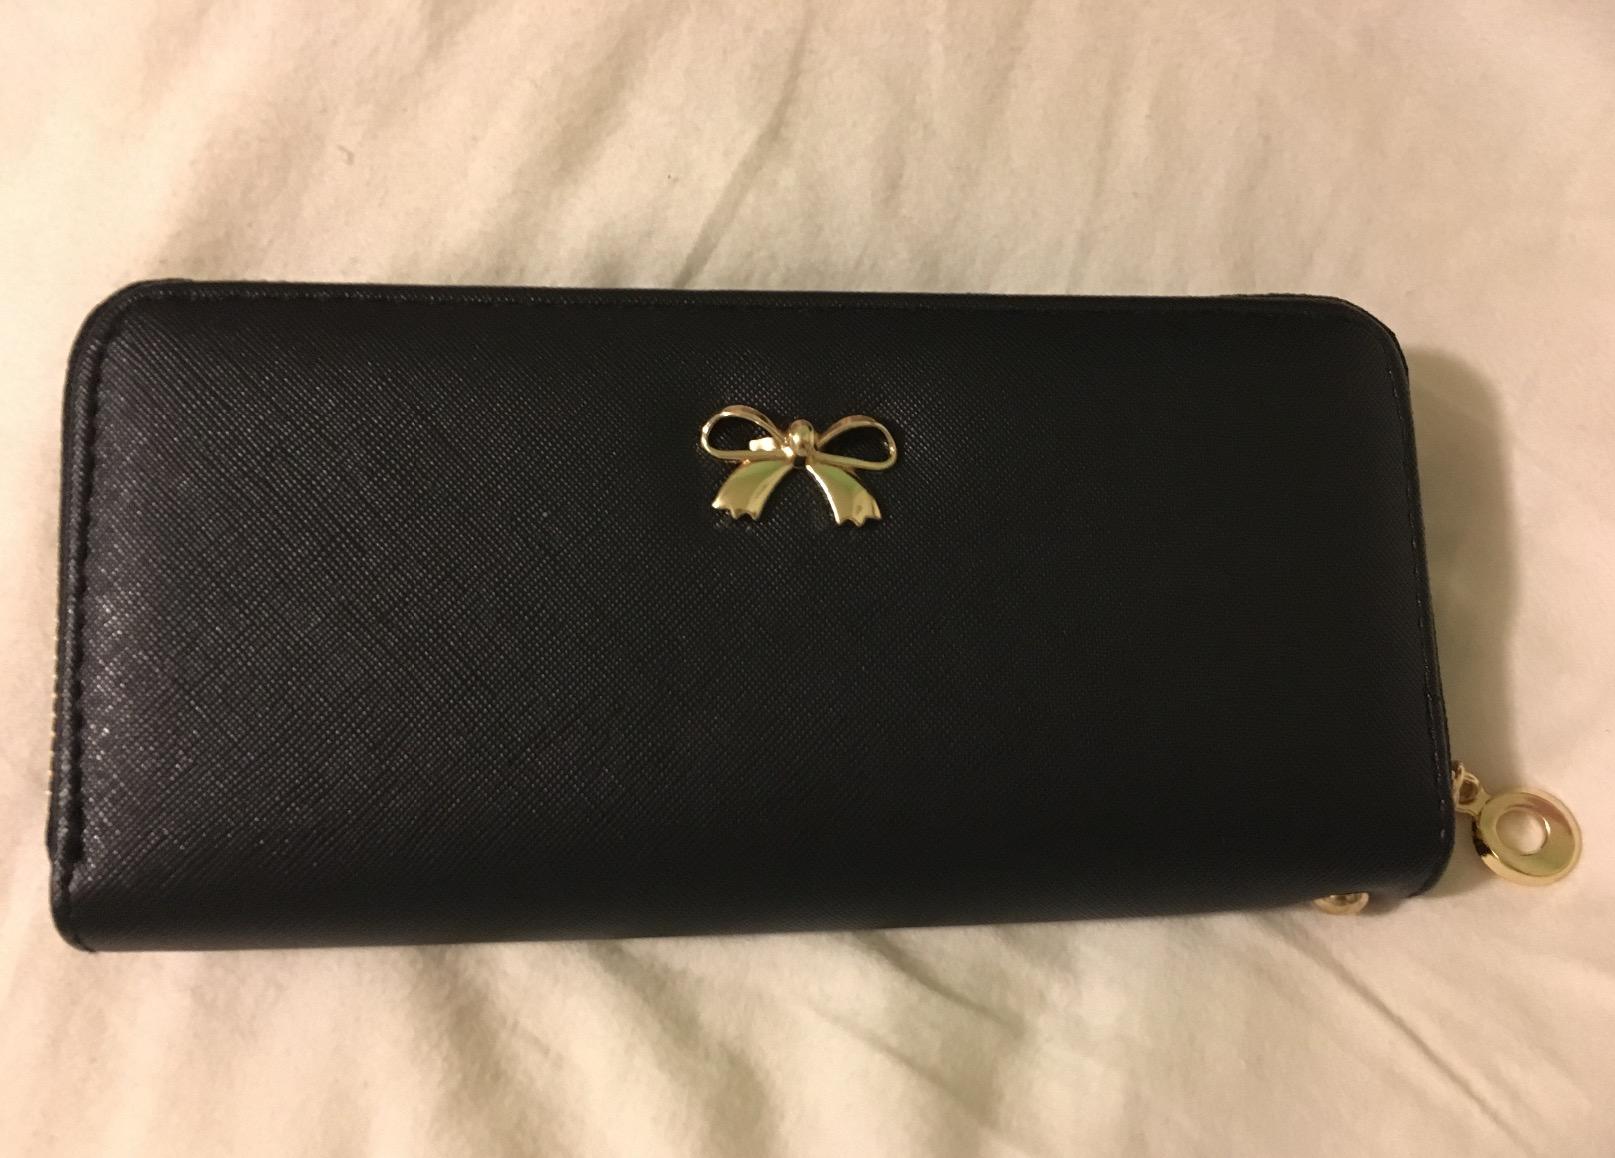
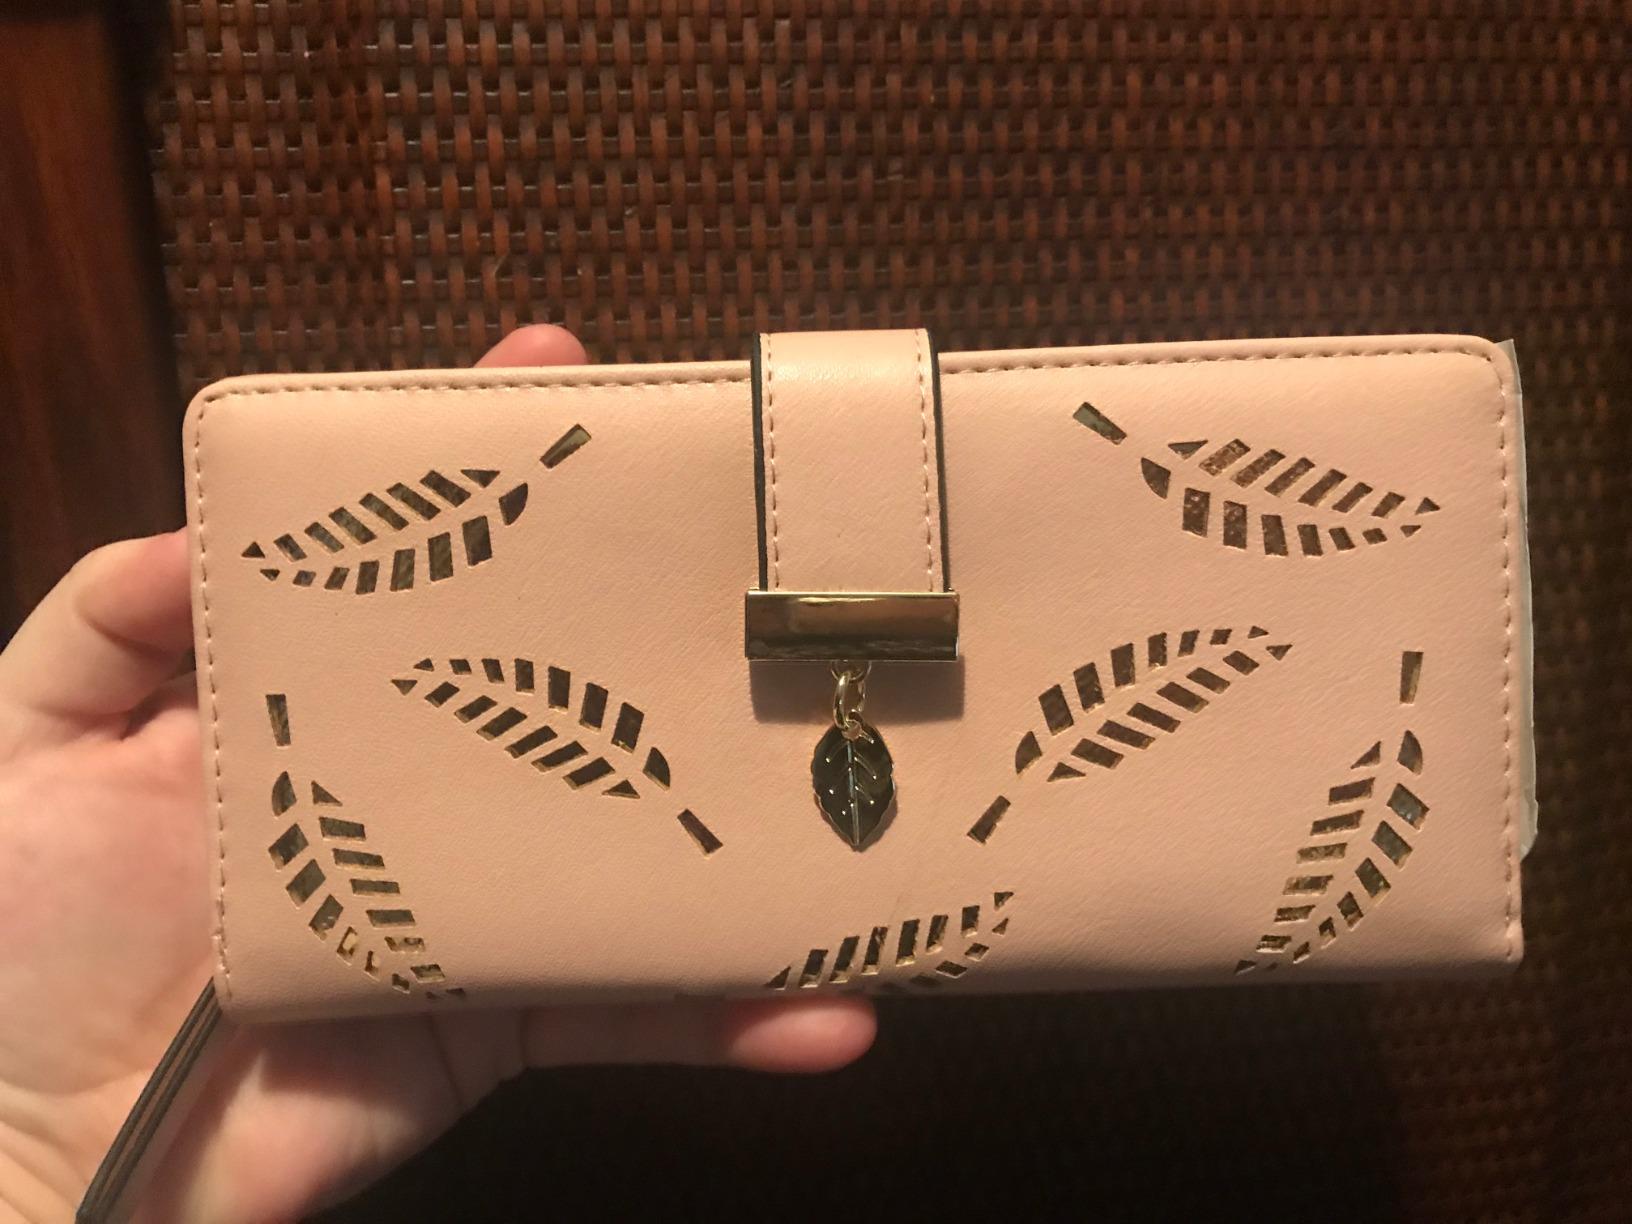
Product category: accessories_handbag
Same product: no